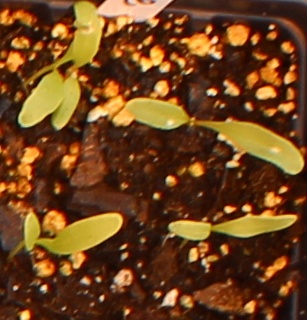
Label: Sugar beet